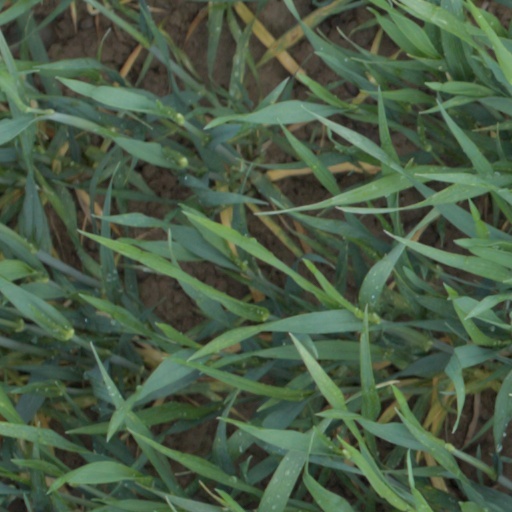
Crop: wheat